Saddle Mountain Roundup

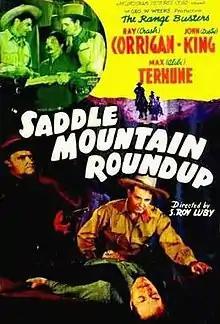
Theatrical release poster

Saddle Mountain Roundup is a 1941 American western film directed by S. Roy Luby. The film is the ninth in Monogram Pictures' "Range Busters" series, and it stars Ray "Crash" Corrigan as Crash, John "Dusty" King as Dusty and Max "Alibi" Terhune as Alibi, with Lita Conway, Jack Mulhall and Willie Fung.